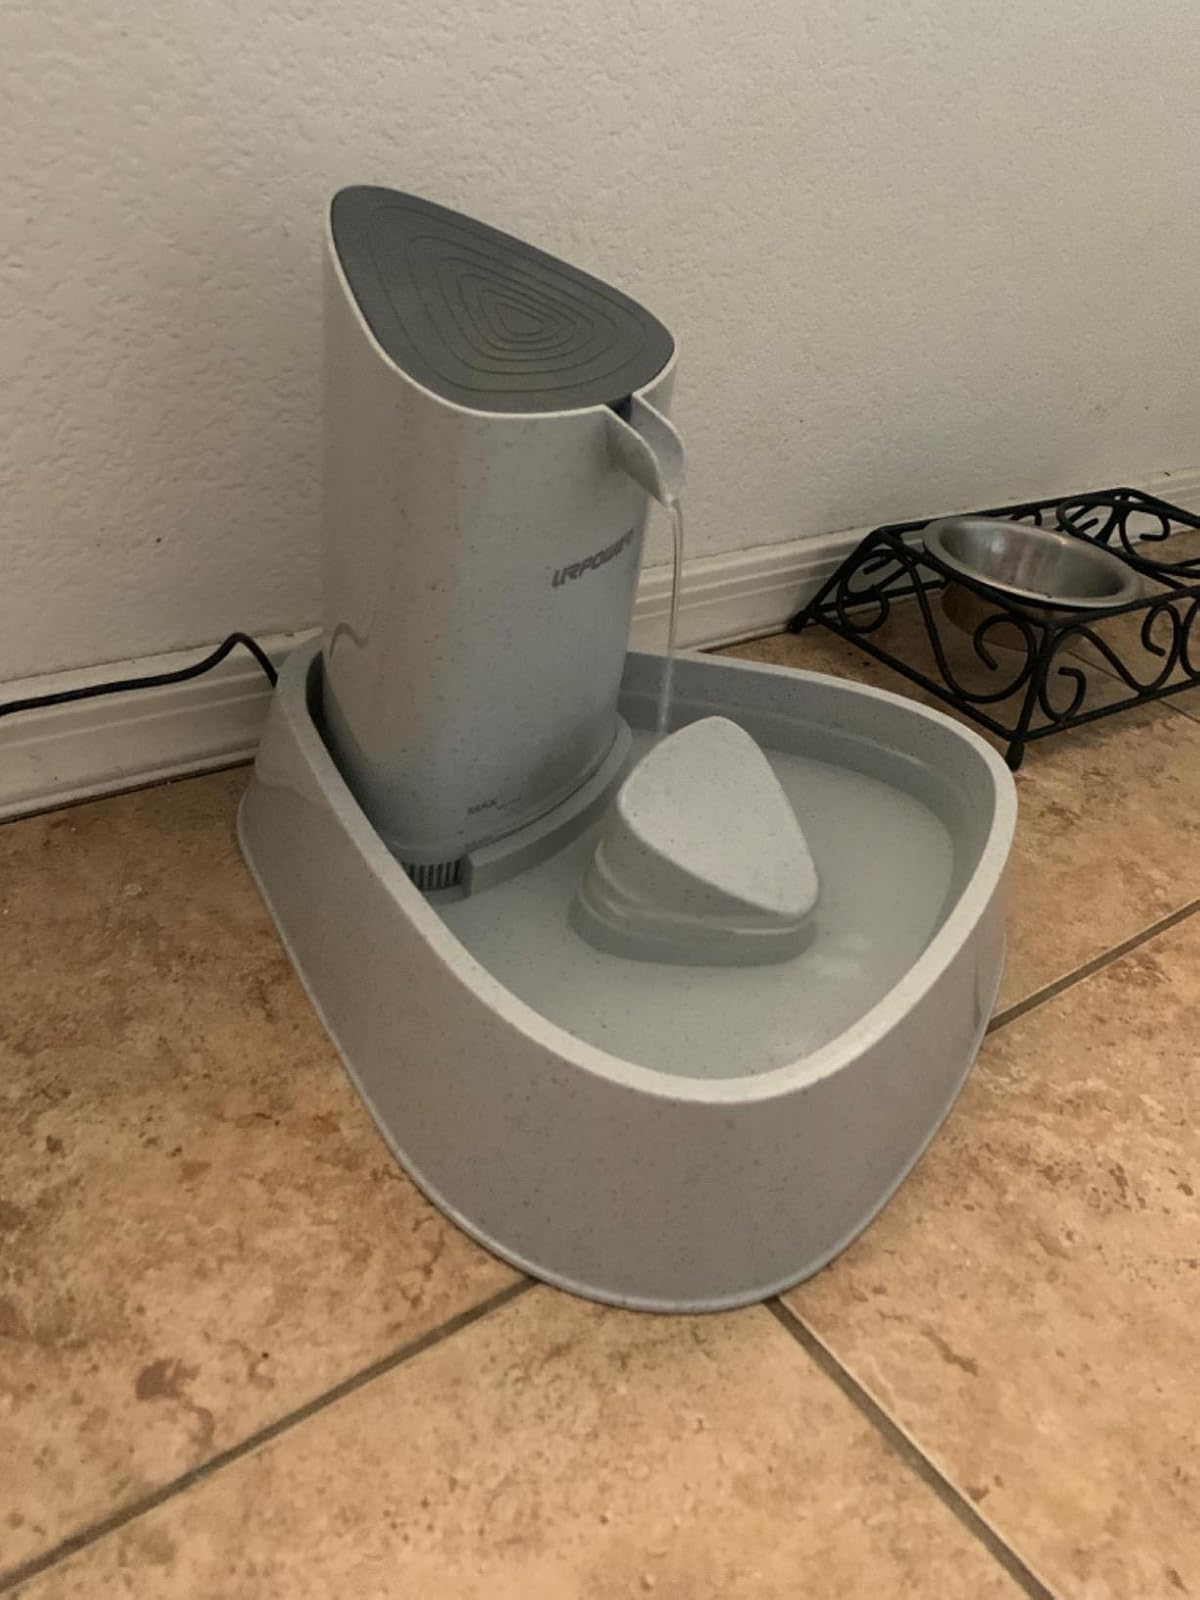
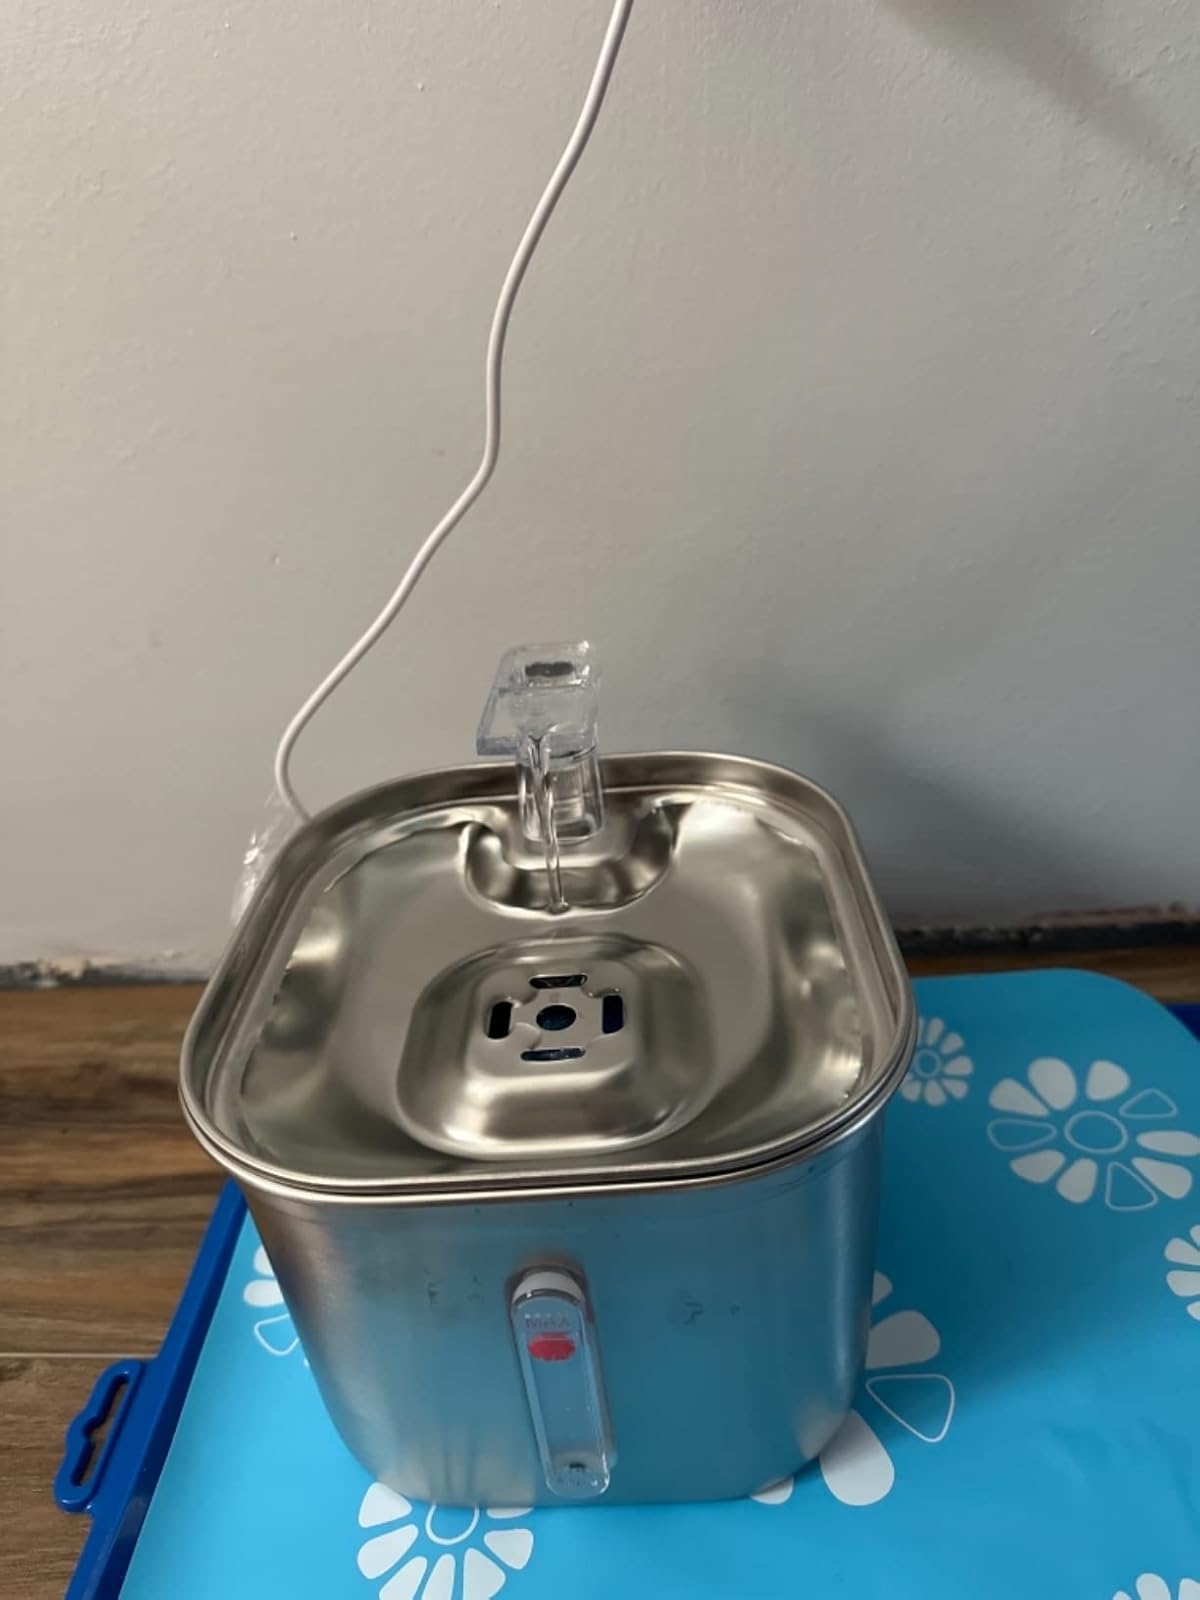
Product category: items_bowl
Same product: no